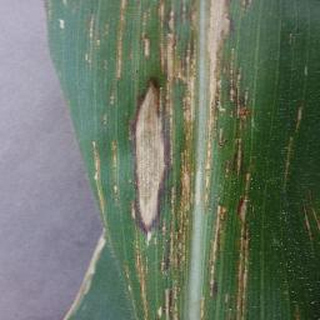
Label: corn_northern_leaf_blight